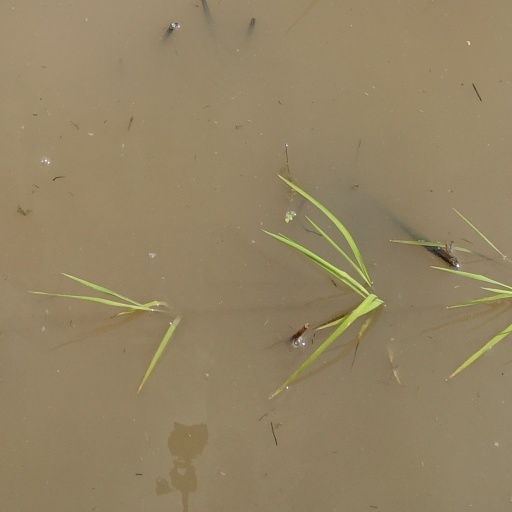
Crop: rice